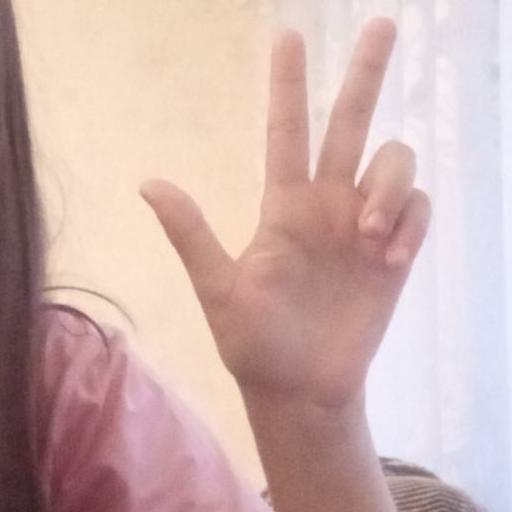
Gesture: three2